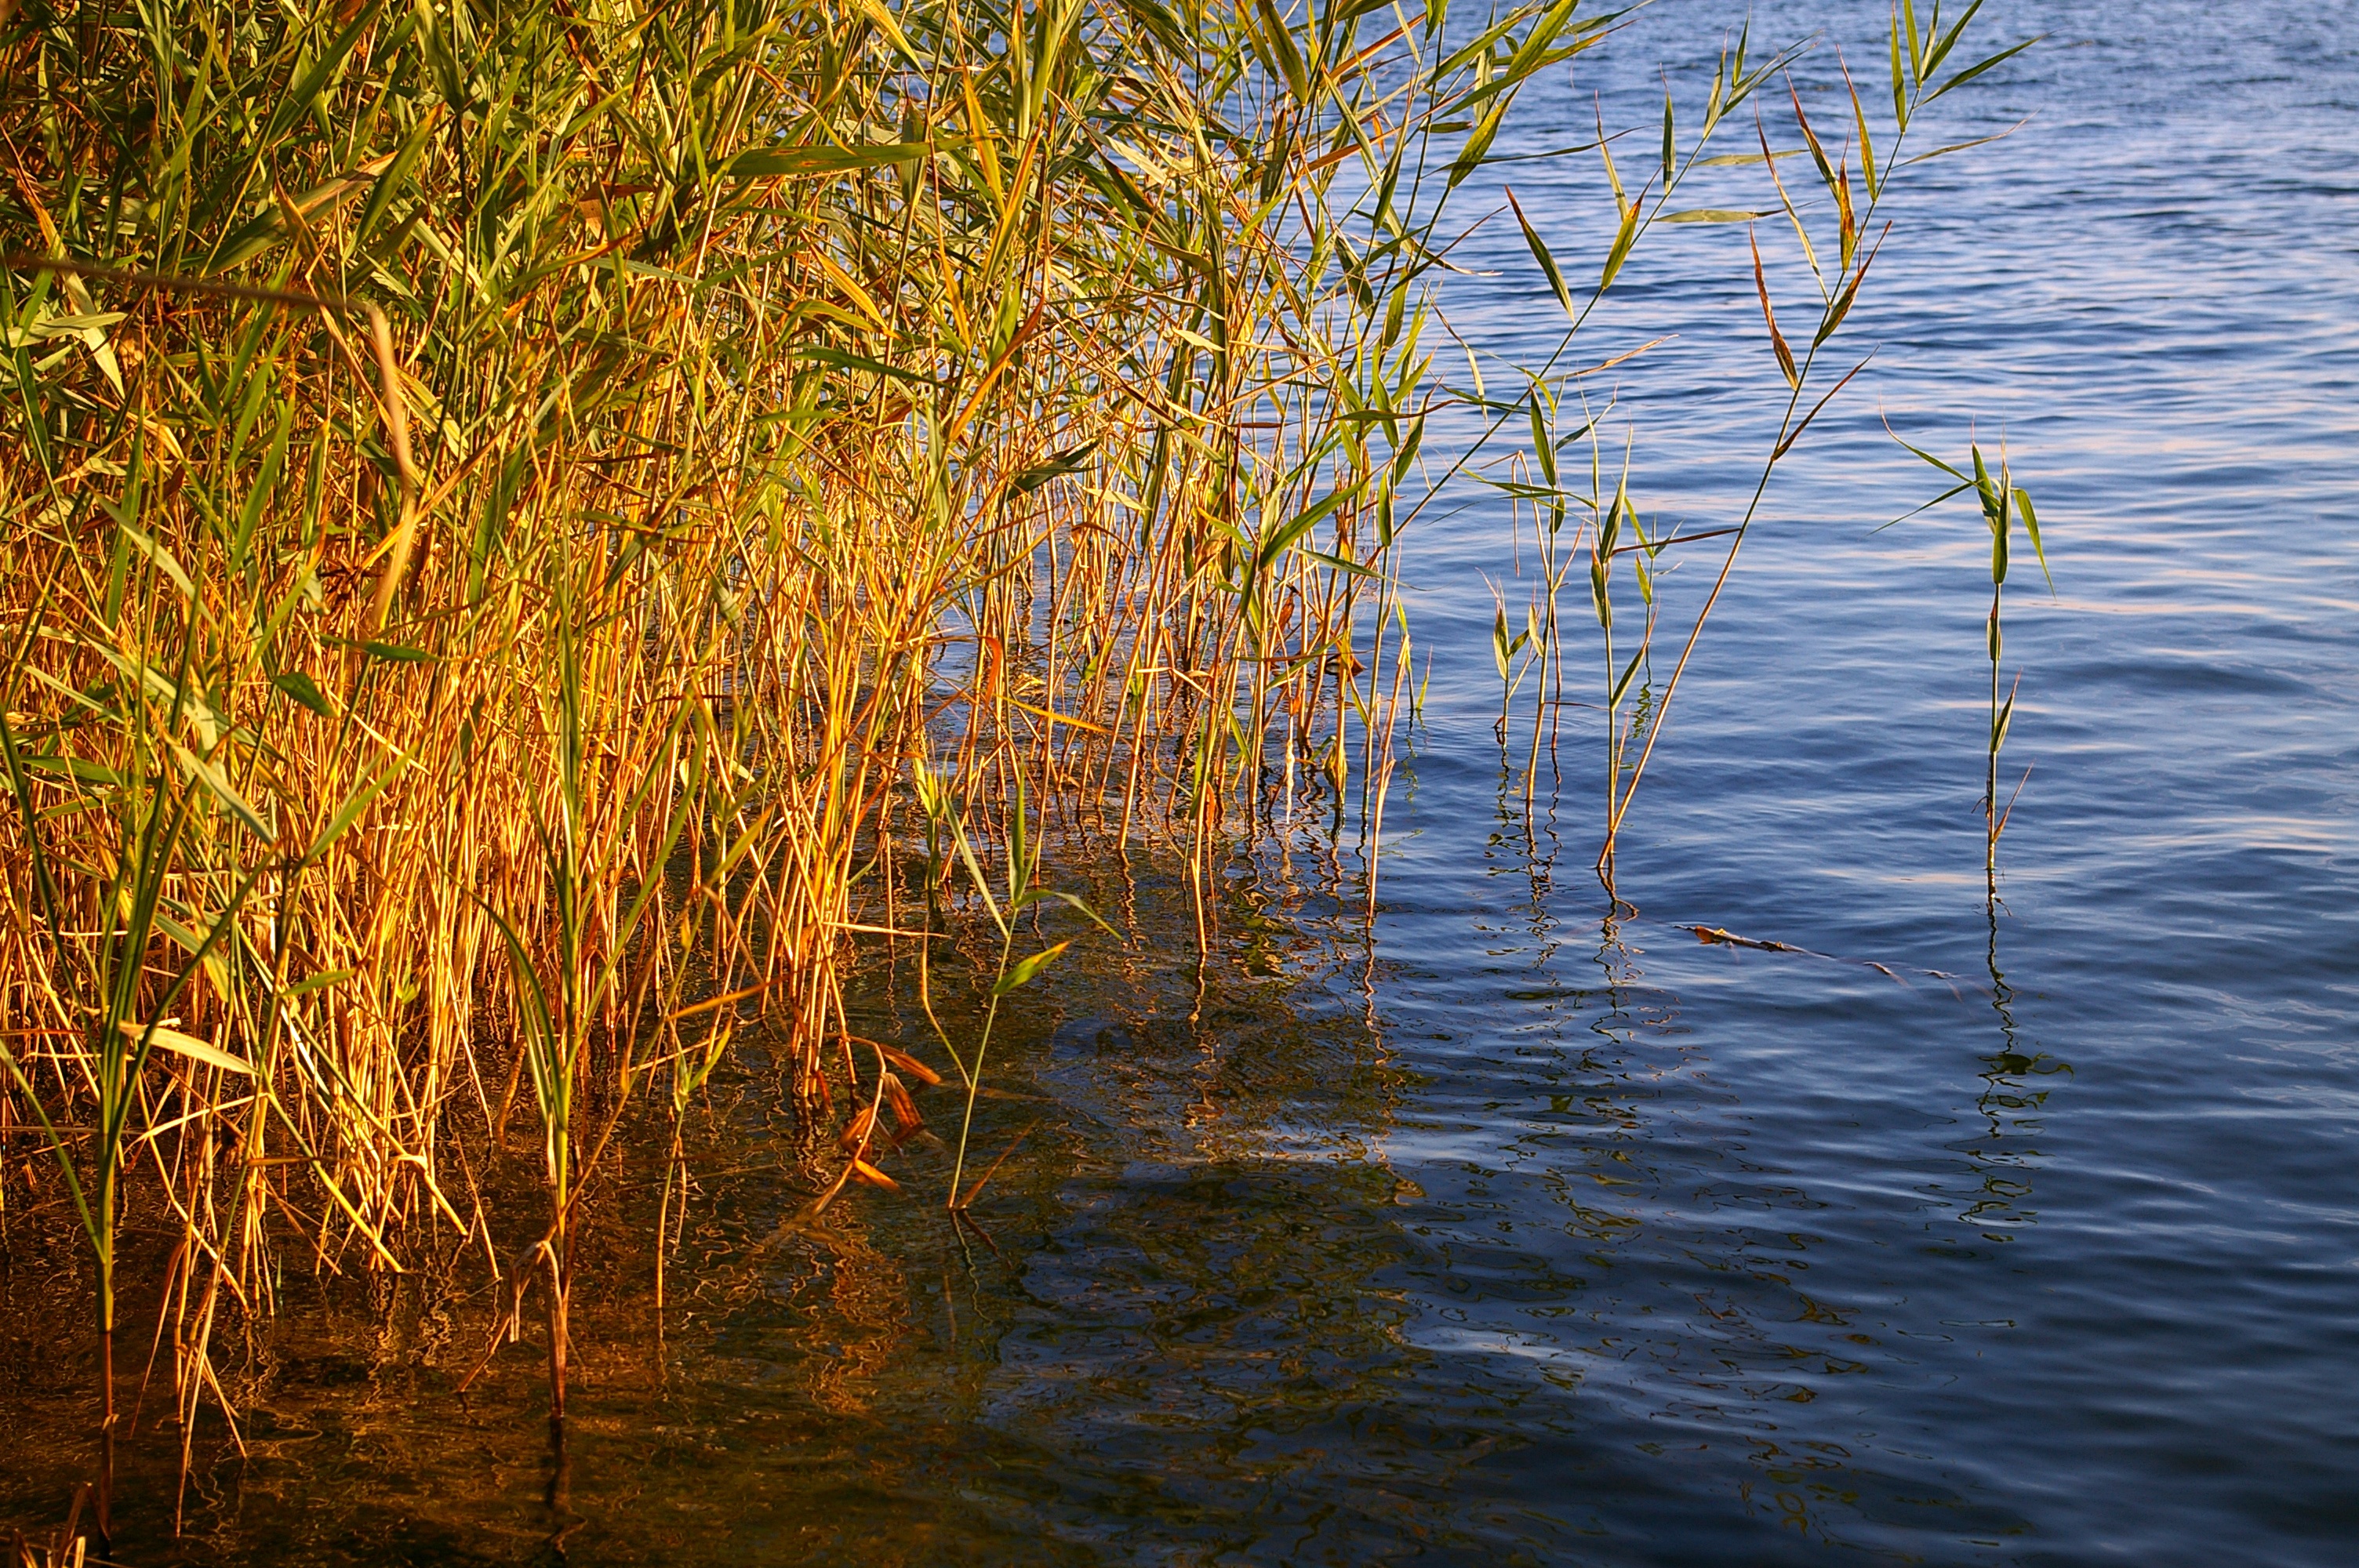
landscape, sea, tree, water, nature, grass, marsh, swamp, branch, plant, sky, sunshine, sun, sunset, sunlight, leaf, lake, summer, reed, walk, idyllic, reflection, relax, grow, peaceful, autumn, weather, holiday, romantic, rest, fish, leisure, flora, bank, relaxation, wetland, beautiful, out, promenade, habitat, mood, silent, waters, idyll, alive, recovery, click, bluegrass, recover, nature reserve, rest pause, shore greenhouse, at the lake, marsh plant, fishing spot, natural environment, grass family, bayou